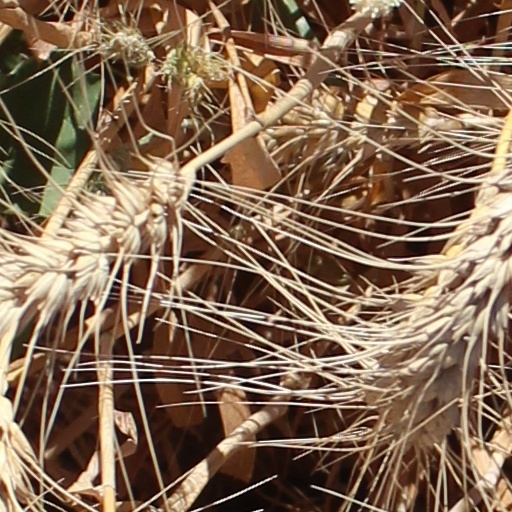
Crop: wheat